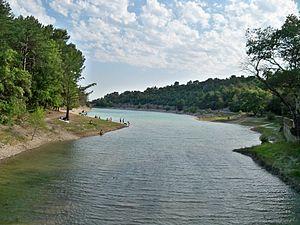
Lac du Paty, Caromb, Vaucluse, France
Le lac du Paty est situé sur la commune de Caromb, au nord du village, dans le département de Vaucluse en région PACA, sur les piedmonts sud-ouest du mont Ventoux.